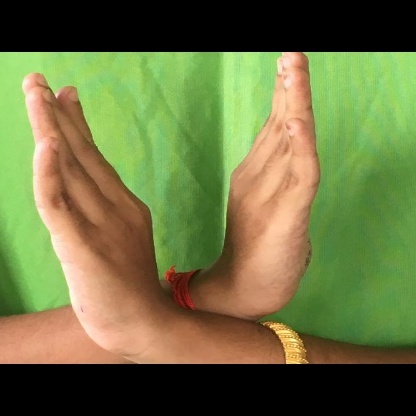
Mudra: Swastikam